Zookeeper

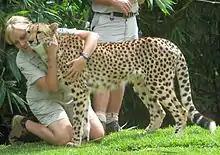
Zookeepers with a cheetah at Australia Zoo.

A zookeeper, sometimes referred as animal keeper, is a person who manages zoo animals that are kept in captivity for conservation or to be displayed to the public. They are usually responsible for the feeding and daily care of the animals. As part of their routine, the zookeepers may clean the exhibits and report health problems. They may also be involved in scientific research or public education, such as conducting tours and answering questions.